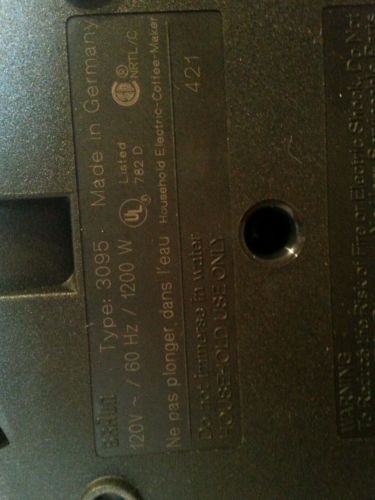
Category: coffee maker